San Miguel del Ene attack

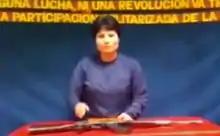
Comrade Vilma in 2018

Groups in VRAEM killed four family members in March 2021 in Huarcatán, accusing them of being police informers.